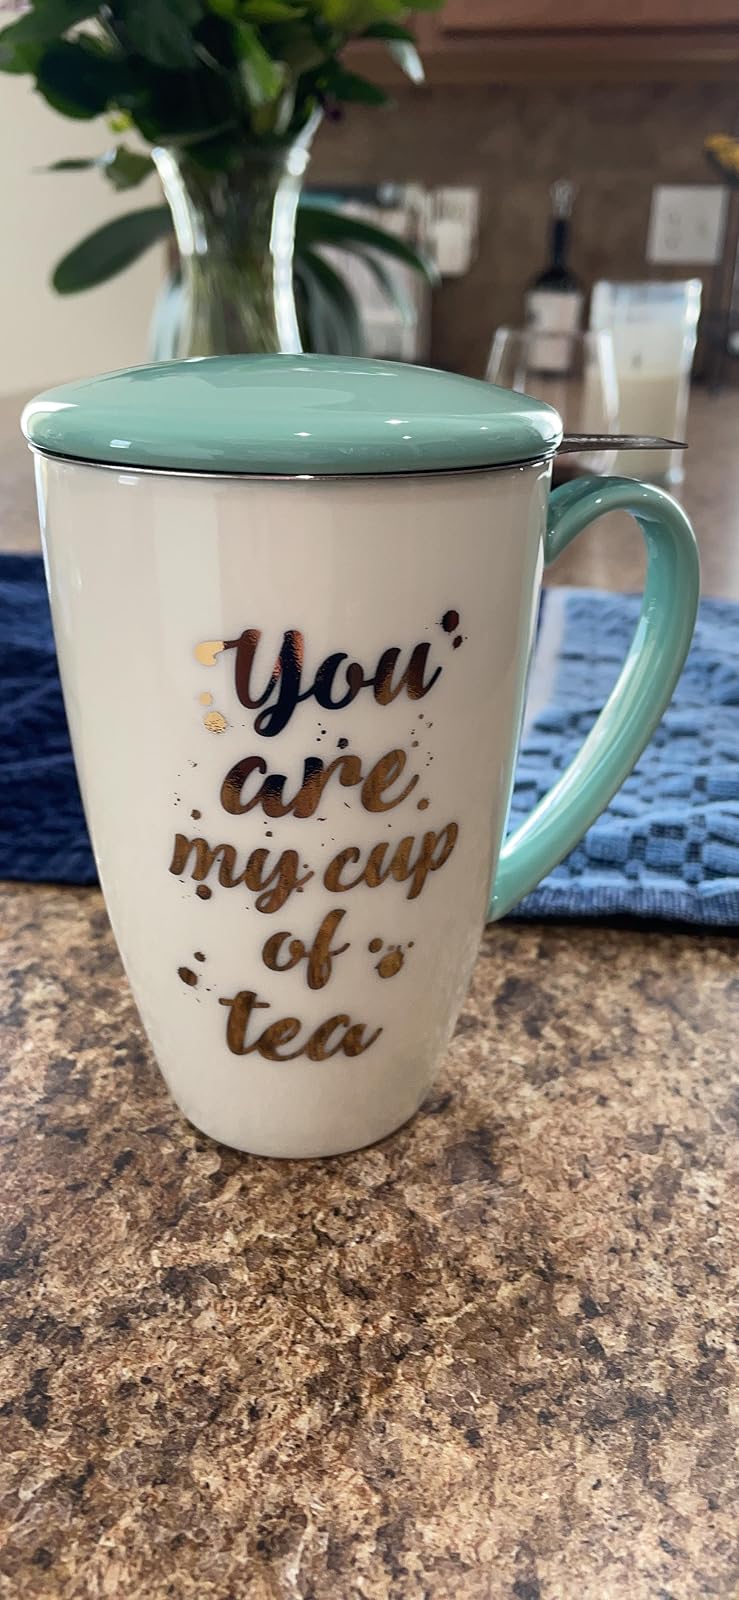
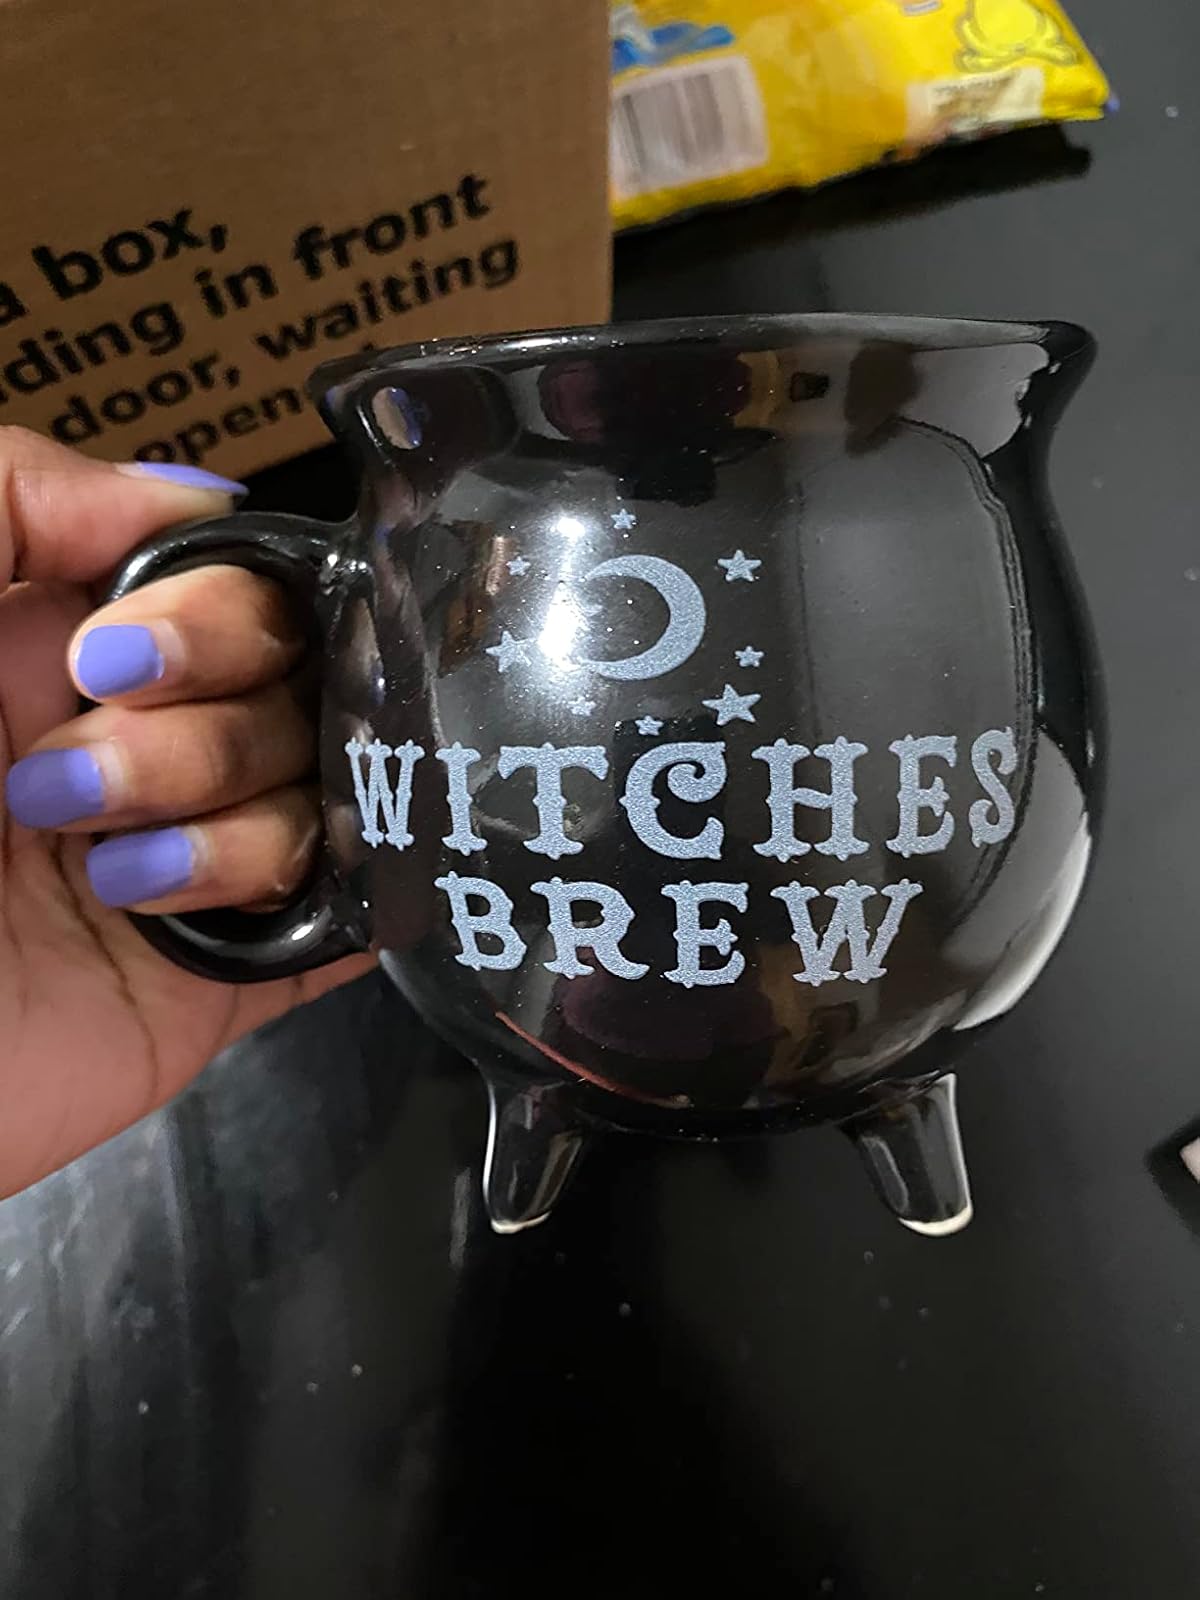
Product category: items_mug
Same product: no